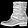
Label: Ankle boot